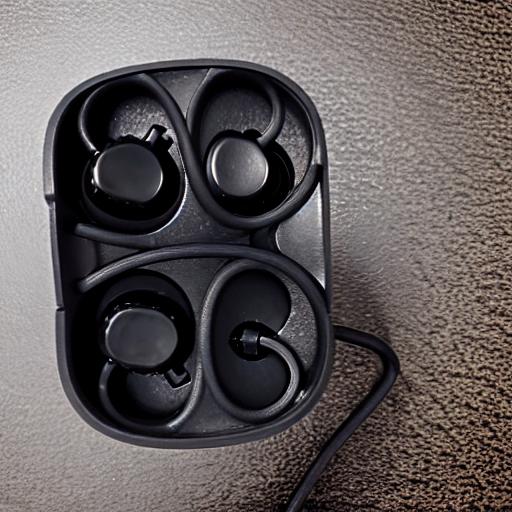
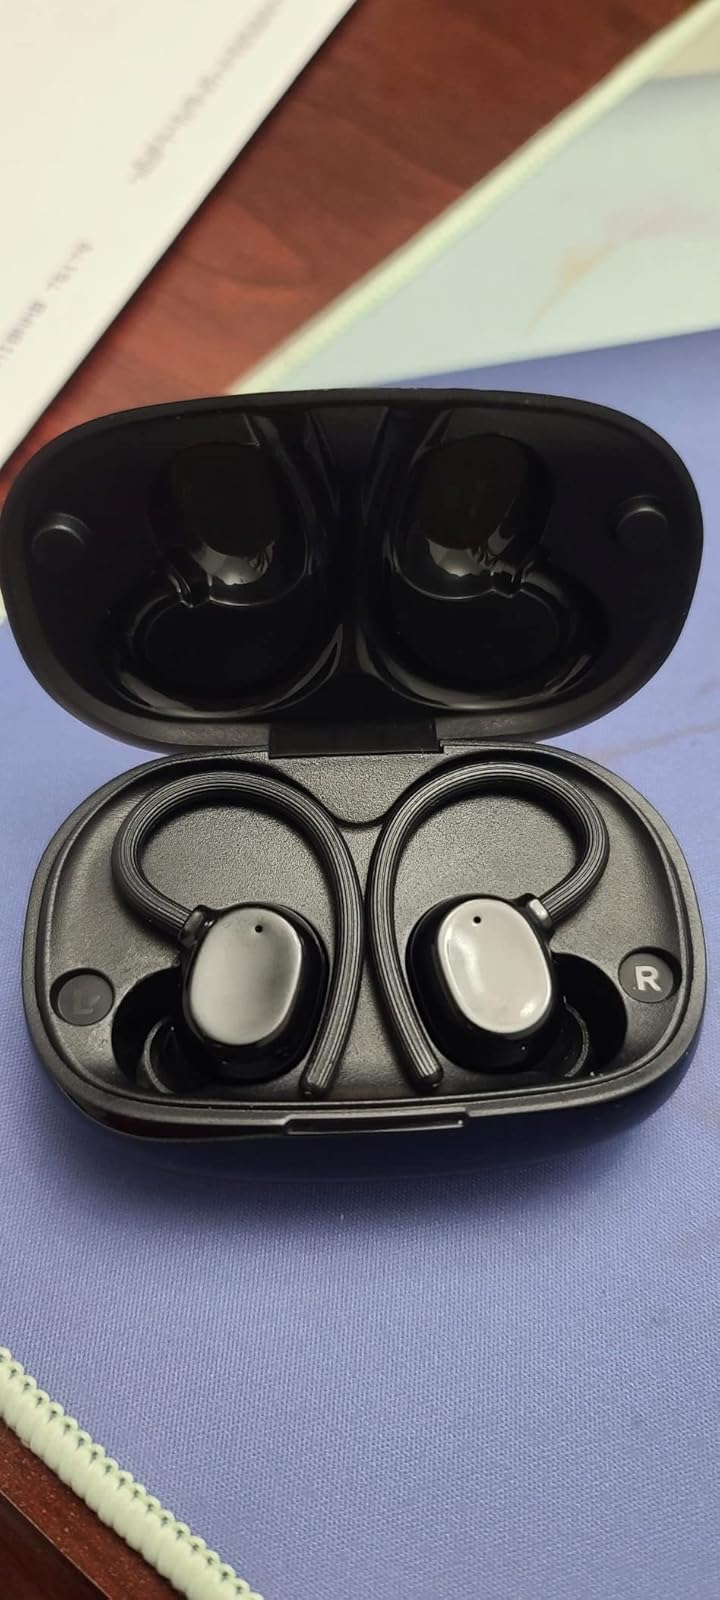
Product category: earbuds
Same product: no